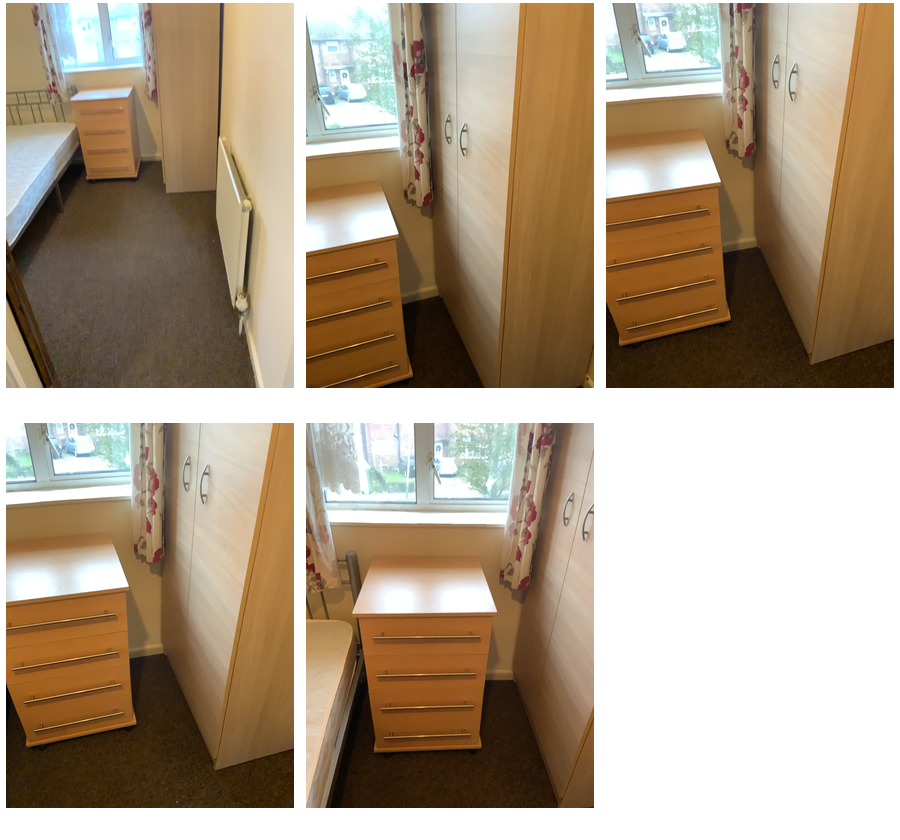Task instruction: Open the kitchen cabinet.
Answer: {"task_instruction": "Open the kitchen cabinet.", "nodes": ["knob1", "knob2", "knob3", "knob4", "kitchen cabinet"], "edges": [{"functional_relationship": "openorclose", "object1": "knob1", "object2": "kitchen cabinet", "spatial_relations": ["higher_than", "close"], "is_touching": true}, {"functional_relationship": "openorclose", "object1": "knob2", "object2": "kitchen cabinet", "spatial_relations": ["in_front_of", "close"], "is_touching": true}, {"functional_relationship": "openorclose", "object1": "knob3", "object2": "kitchen cabinet", "spatial_relations": ["close", "higher_than"], "is_touching": true}, {"functional_relationship": "openorclose", "object1": "knob4", "object2": "kitchen cabinet", "spatial_relations": ["close", "in_front_of"], "is_touching": true}], "action_type": "pull", "function_type": "open_close_control"}